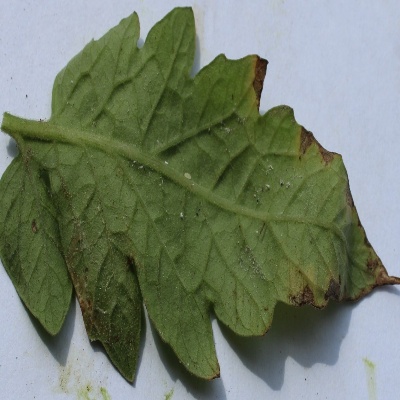
Crop: Tomato
Condition: leaf blight